Kangshung Face

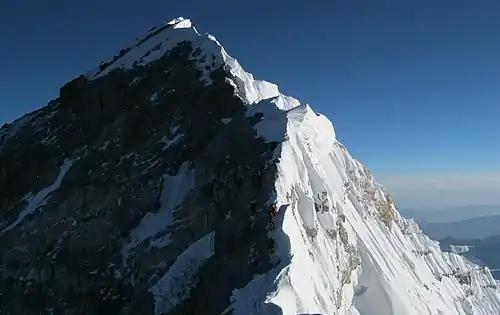
To the right is the top of the east Kangshung face. To the left is the top of the South-West face and the Hillary Step in between along the ridge-line.

A 1981 American attempt led by Richard Blum and Louis Reichardt, including Edmund Hillary, George Lowe, John Roskelley and Kim Momb made progress on the steep rock buttresses, but aborted at around 7000 meters due to high avalanche danger.